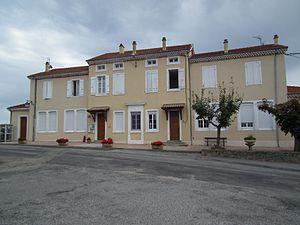
Mairie de Champis - Ardèche - France
Champis est une commune française située dans le département de l'Ardèche, en région Auvergne-Rhône-Alpes.